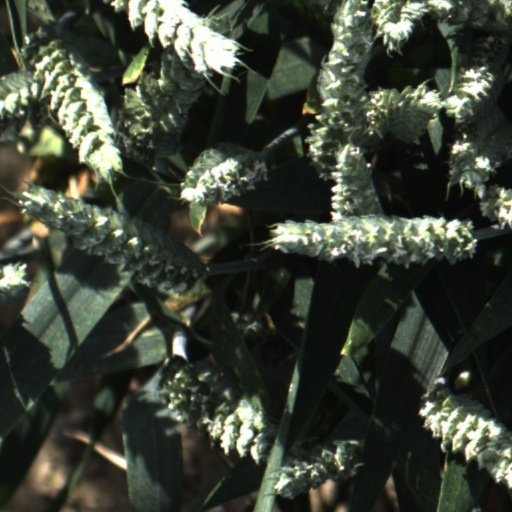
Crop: wheat